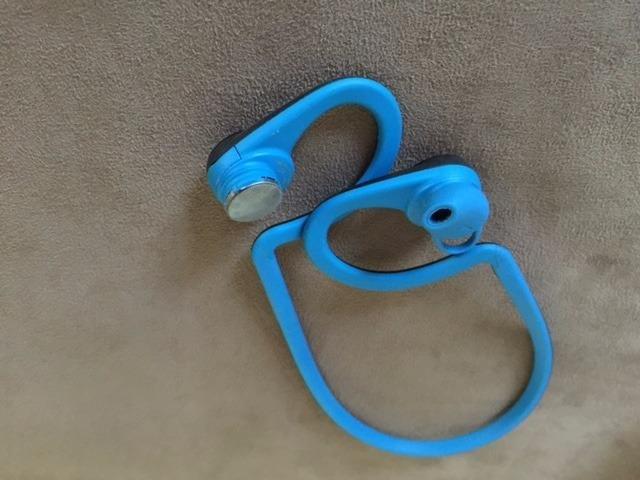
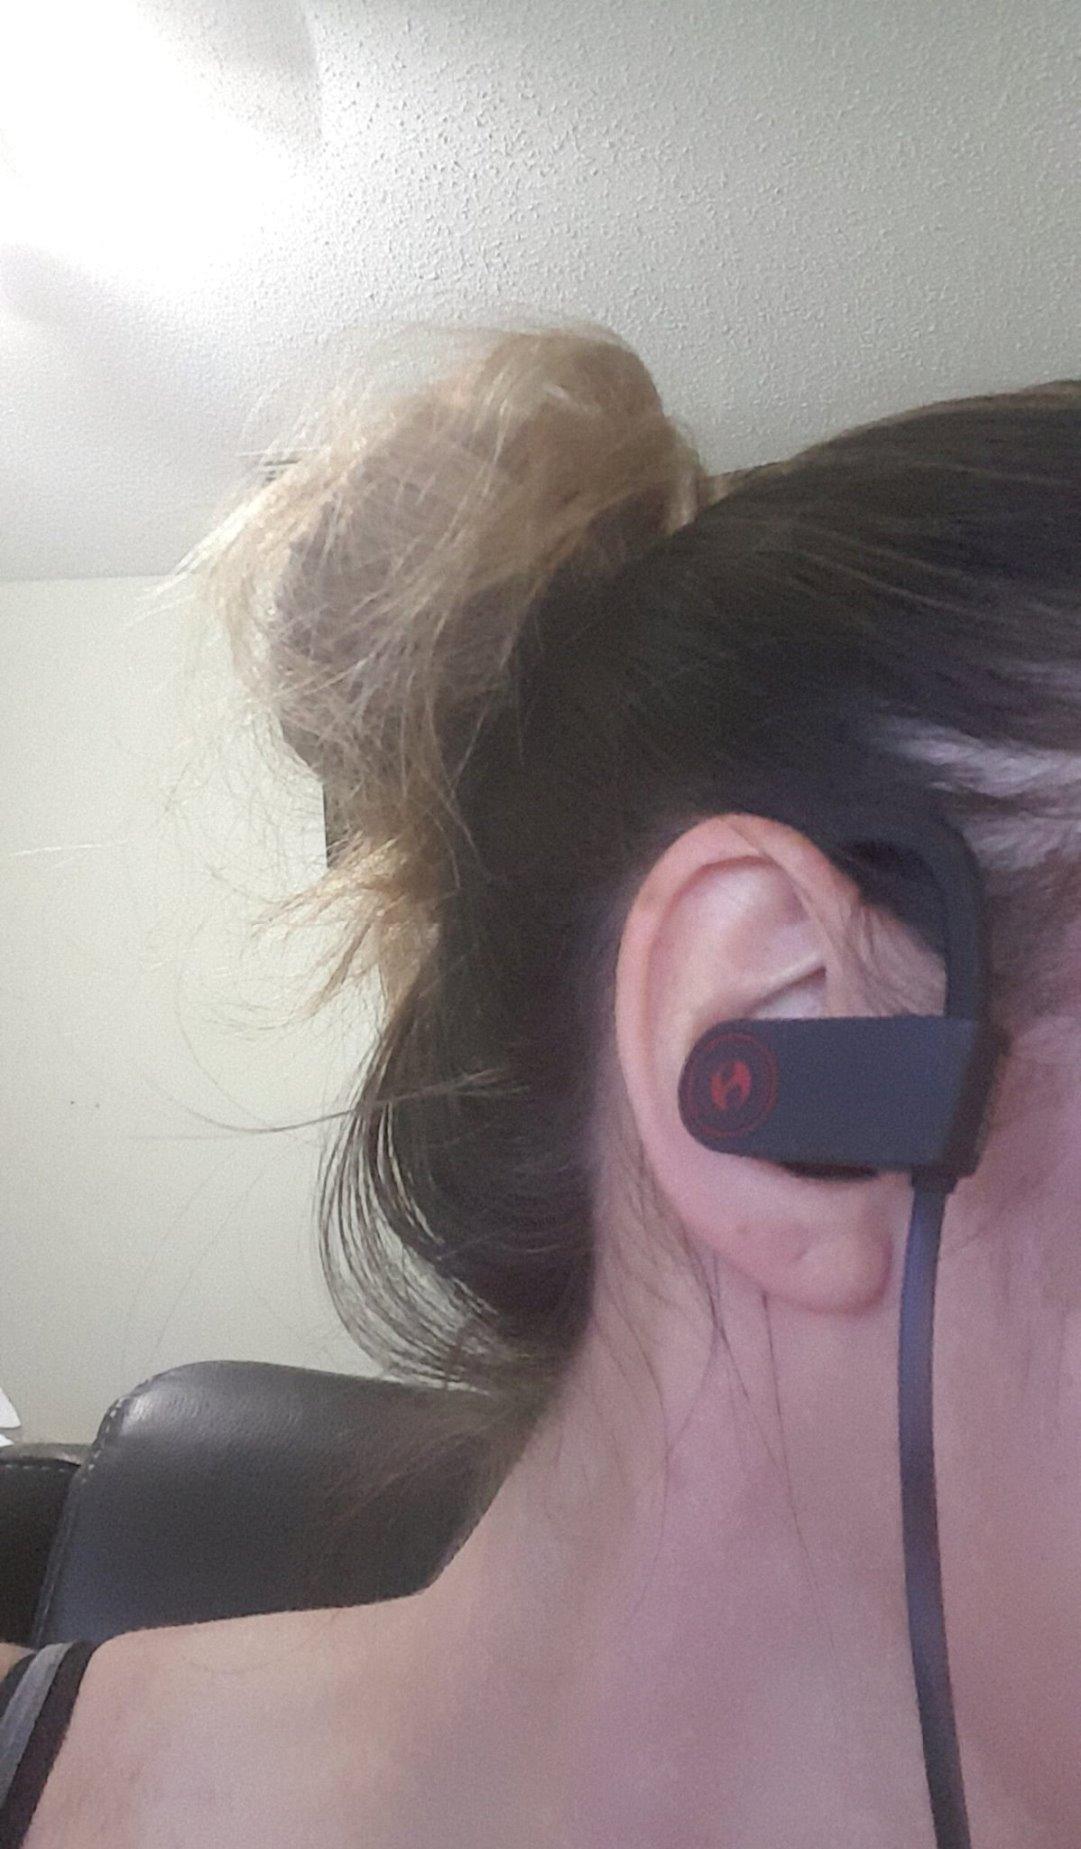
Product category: headphones
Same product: no